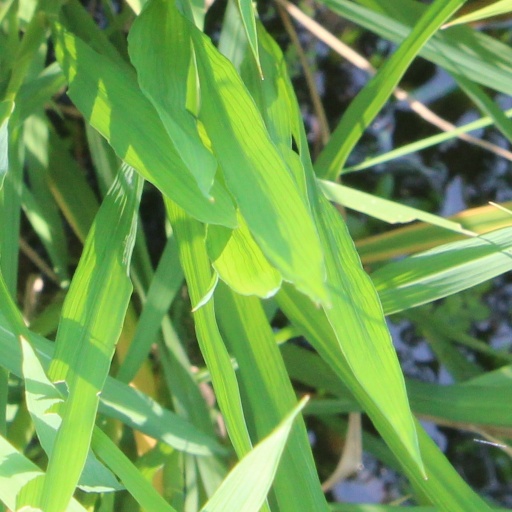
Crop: rice